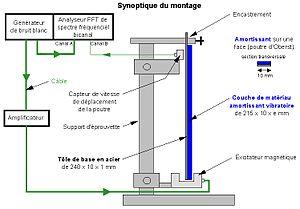
Synoptique d'un montage de mesure d'une poutre de Oberst.
La méthode de Oberst est utilisée en vibroacoustique pour l'étude et la mesure des propriétés mécaniques de matériaux amortissants solides. Elle consiste à faire vibrer une poutre métallique revêtue de matériau amortissant et encastrée.